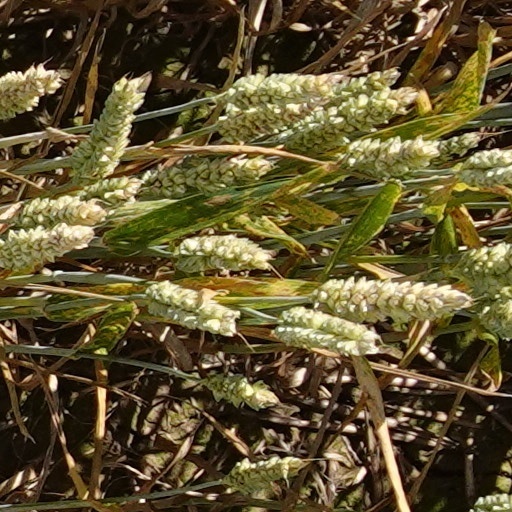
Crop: wheat